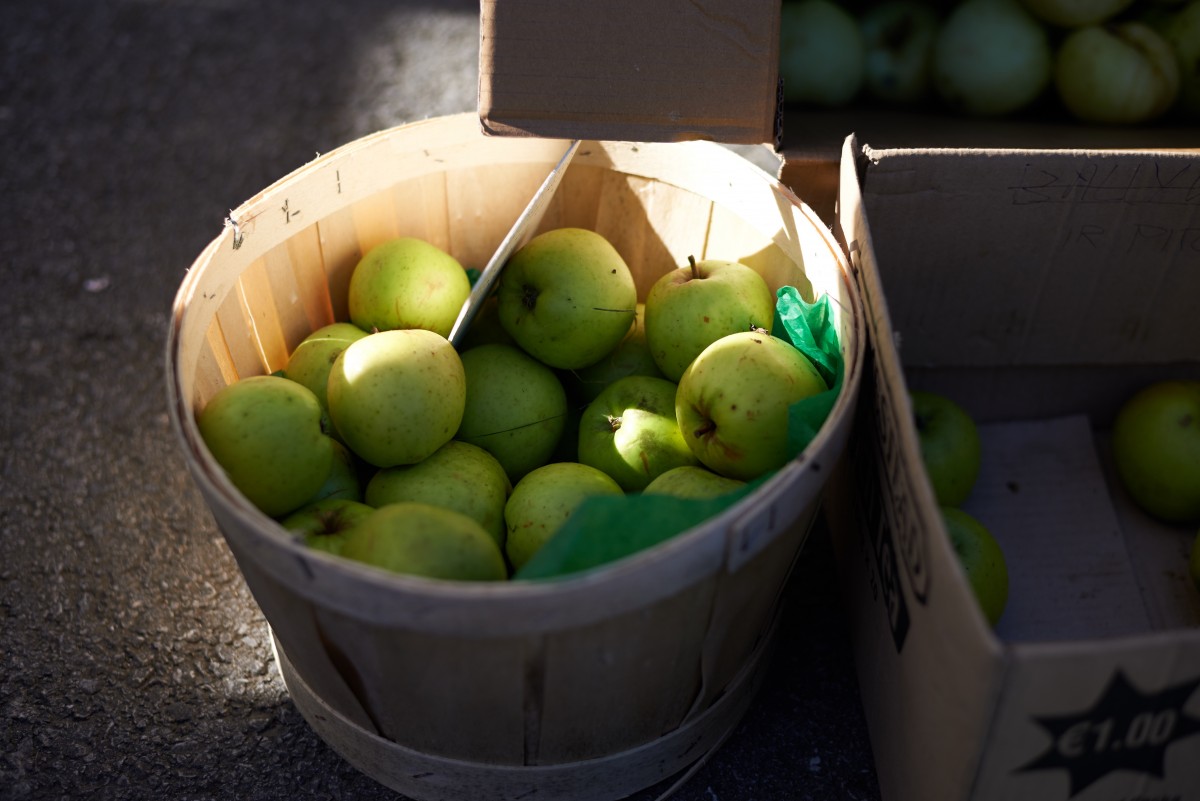
Tags: fruit, food, green, produce, lime, liqueur, citrus, flowering plant, rose family